British Rail Class 55

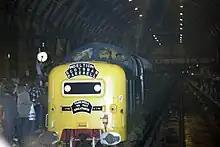
The "Deltic Scotsman Farewell" railtour at King's Cross on 2 January 1982

As early as 1963, Deltics were recorded exceeding 100 mph, Nock recording 100 mph for 16 miles south of Thirsk with a maximum of ; he went on to say that such speeds in 1963 were "terrific".